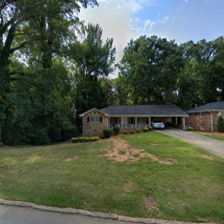
Label: streetView